Van Diemen

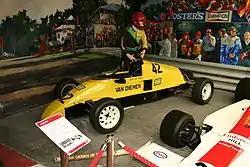
Van Diemen RF84 Formula Ford

Van Diemen swept the BRSCC Formula Ford 1600 championship in 1980. Brazilian drivers Roberto Moreno and Raul Boesel won 13 out of 14 races and finished one and two in the standings. Jonathan Palmer, also driving Van Diemen, was third in the standings. Moreno went on to win the Formula Ford Festival followed by Tommy Byrne, also driving a Van Diemen. Byrne had a very successful 1981 season winning the Festival, European and British Formula Ford 2000 championships, all driving cars made by the British car maker. Ayrton Senna made his European racing debut in 1981 in the BRSCC and RAC Formula Ford 1600 championships, driving Van Diemen chassis. After winning these two championships he graduated into Formula Ford 2000, again driving Van Diemens. In 1982 Senna won both the British and European Formula Ford 2000 championships. The following year fellow Brazilian Maurício Gugelmin finished second in the British Formula Ford 2000 driving a Van Diemen. In the same year Maurizio Sandro Sala won the BRDC Formula Ford 1600. In 1985, eight Van Diemens filled the top ten at the Formula Ford Festival. Jonathan Bancroft was the best placed driver finishing second. The race was won by Johnny Herbert driving a Quest-Ivey FF85. Halfway through the eighties Reynard chassis started to dominate the Formula Ford 2000. Van Diemen shifted its focus toward Formula Renault, also a 2-litre engine formula. The Formula Ford Festival was won four consecutive times from 1986 thru 1989 by Van Diemen chassis. Roland Ratzenberger (1986) and Vincenzo Sospiri (1988) won the race in customer entries. The factory team won the race in 1987 and 1989 with Eddie Irvine and Niko Palhares. The British constructor made its debut in the Formula Renault in 1989. Neil Riddiford won the first British Formula Renault championship in 1989, driving a Van Diemen.